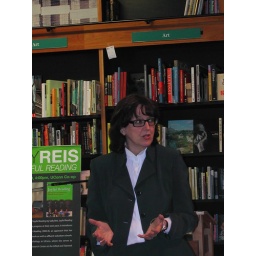
Sally talks about her book Joyful Reading and her ideas on books in the classroom.